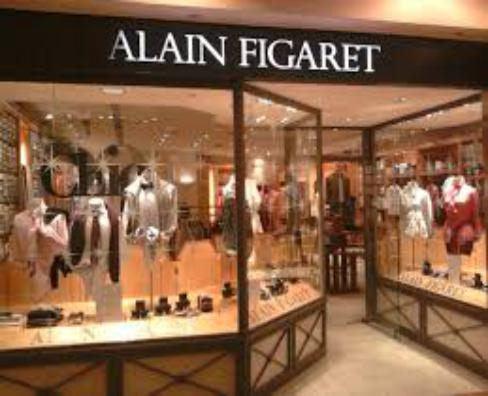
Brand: Alain Figaret
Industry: Clothes